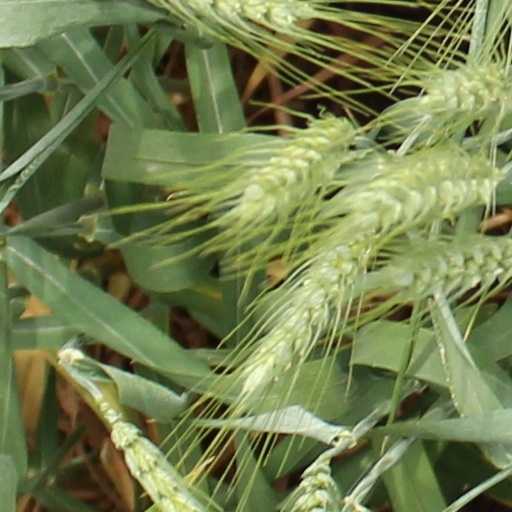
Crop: wheat